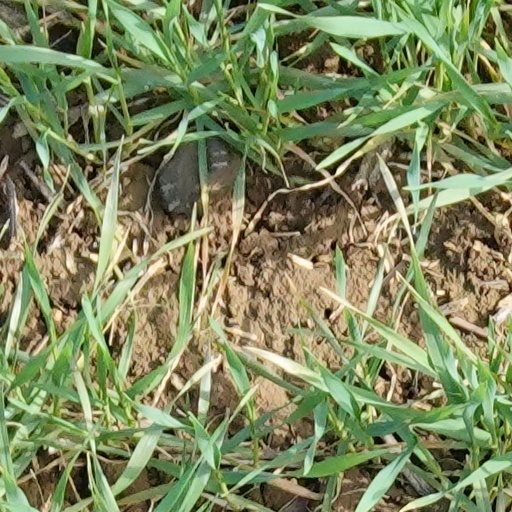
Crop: wheat